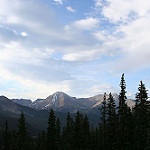
Label: mountain